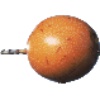
Label: granadilla